Thomas Beecham

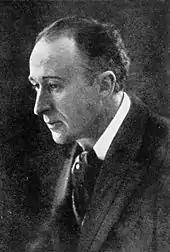
Delius in 1907

Except for Delius, Beecham was generally antipathetic to, or at best lukewarm about, the music of his native land and its leading composers. Beecham's championship of Delius, however, promoted the composer from relative obscurity. Delius's amanuensis, Eric Fenby, referred to Beecham as "excelling all others in the music of Delius ... Groves and Sargent may have matched him in the great choruses of "A Mass of Life", but in all else Beecham was matchless, especially with the orchestra." In an all-Delius concert in June 1911 Beecham conducted the premiere of "Songs of Sunset". He put on Delius Festivals in 1929 and 1946 and presented his concert works throughout his career. He conducted the British premieres of the operas "A Village Romeo and Juliet" in 1910 and "Koanga" in 1935, and the world premiere of "Irmelin" in 1953. However, he was not an uncritical Delian: he never conducted the "Requiem", and he detailed his criticisms of it in his book on Delius.